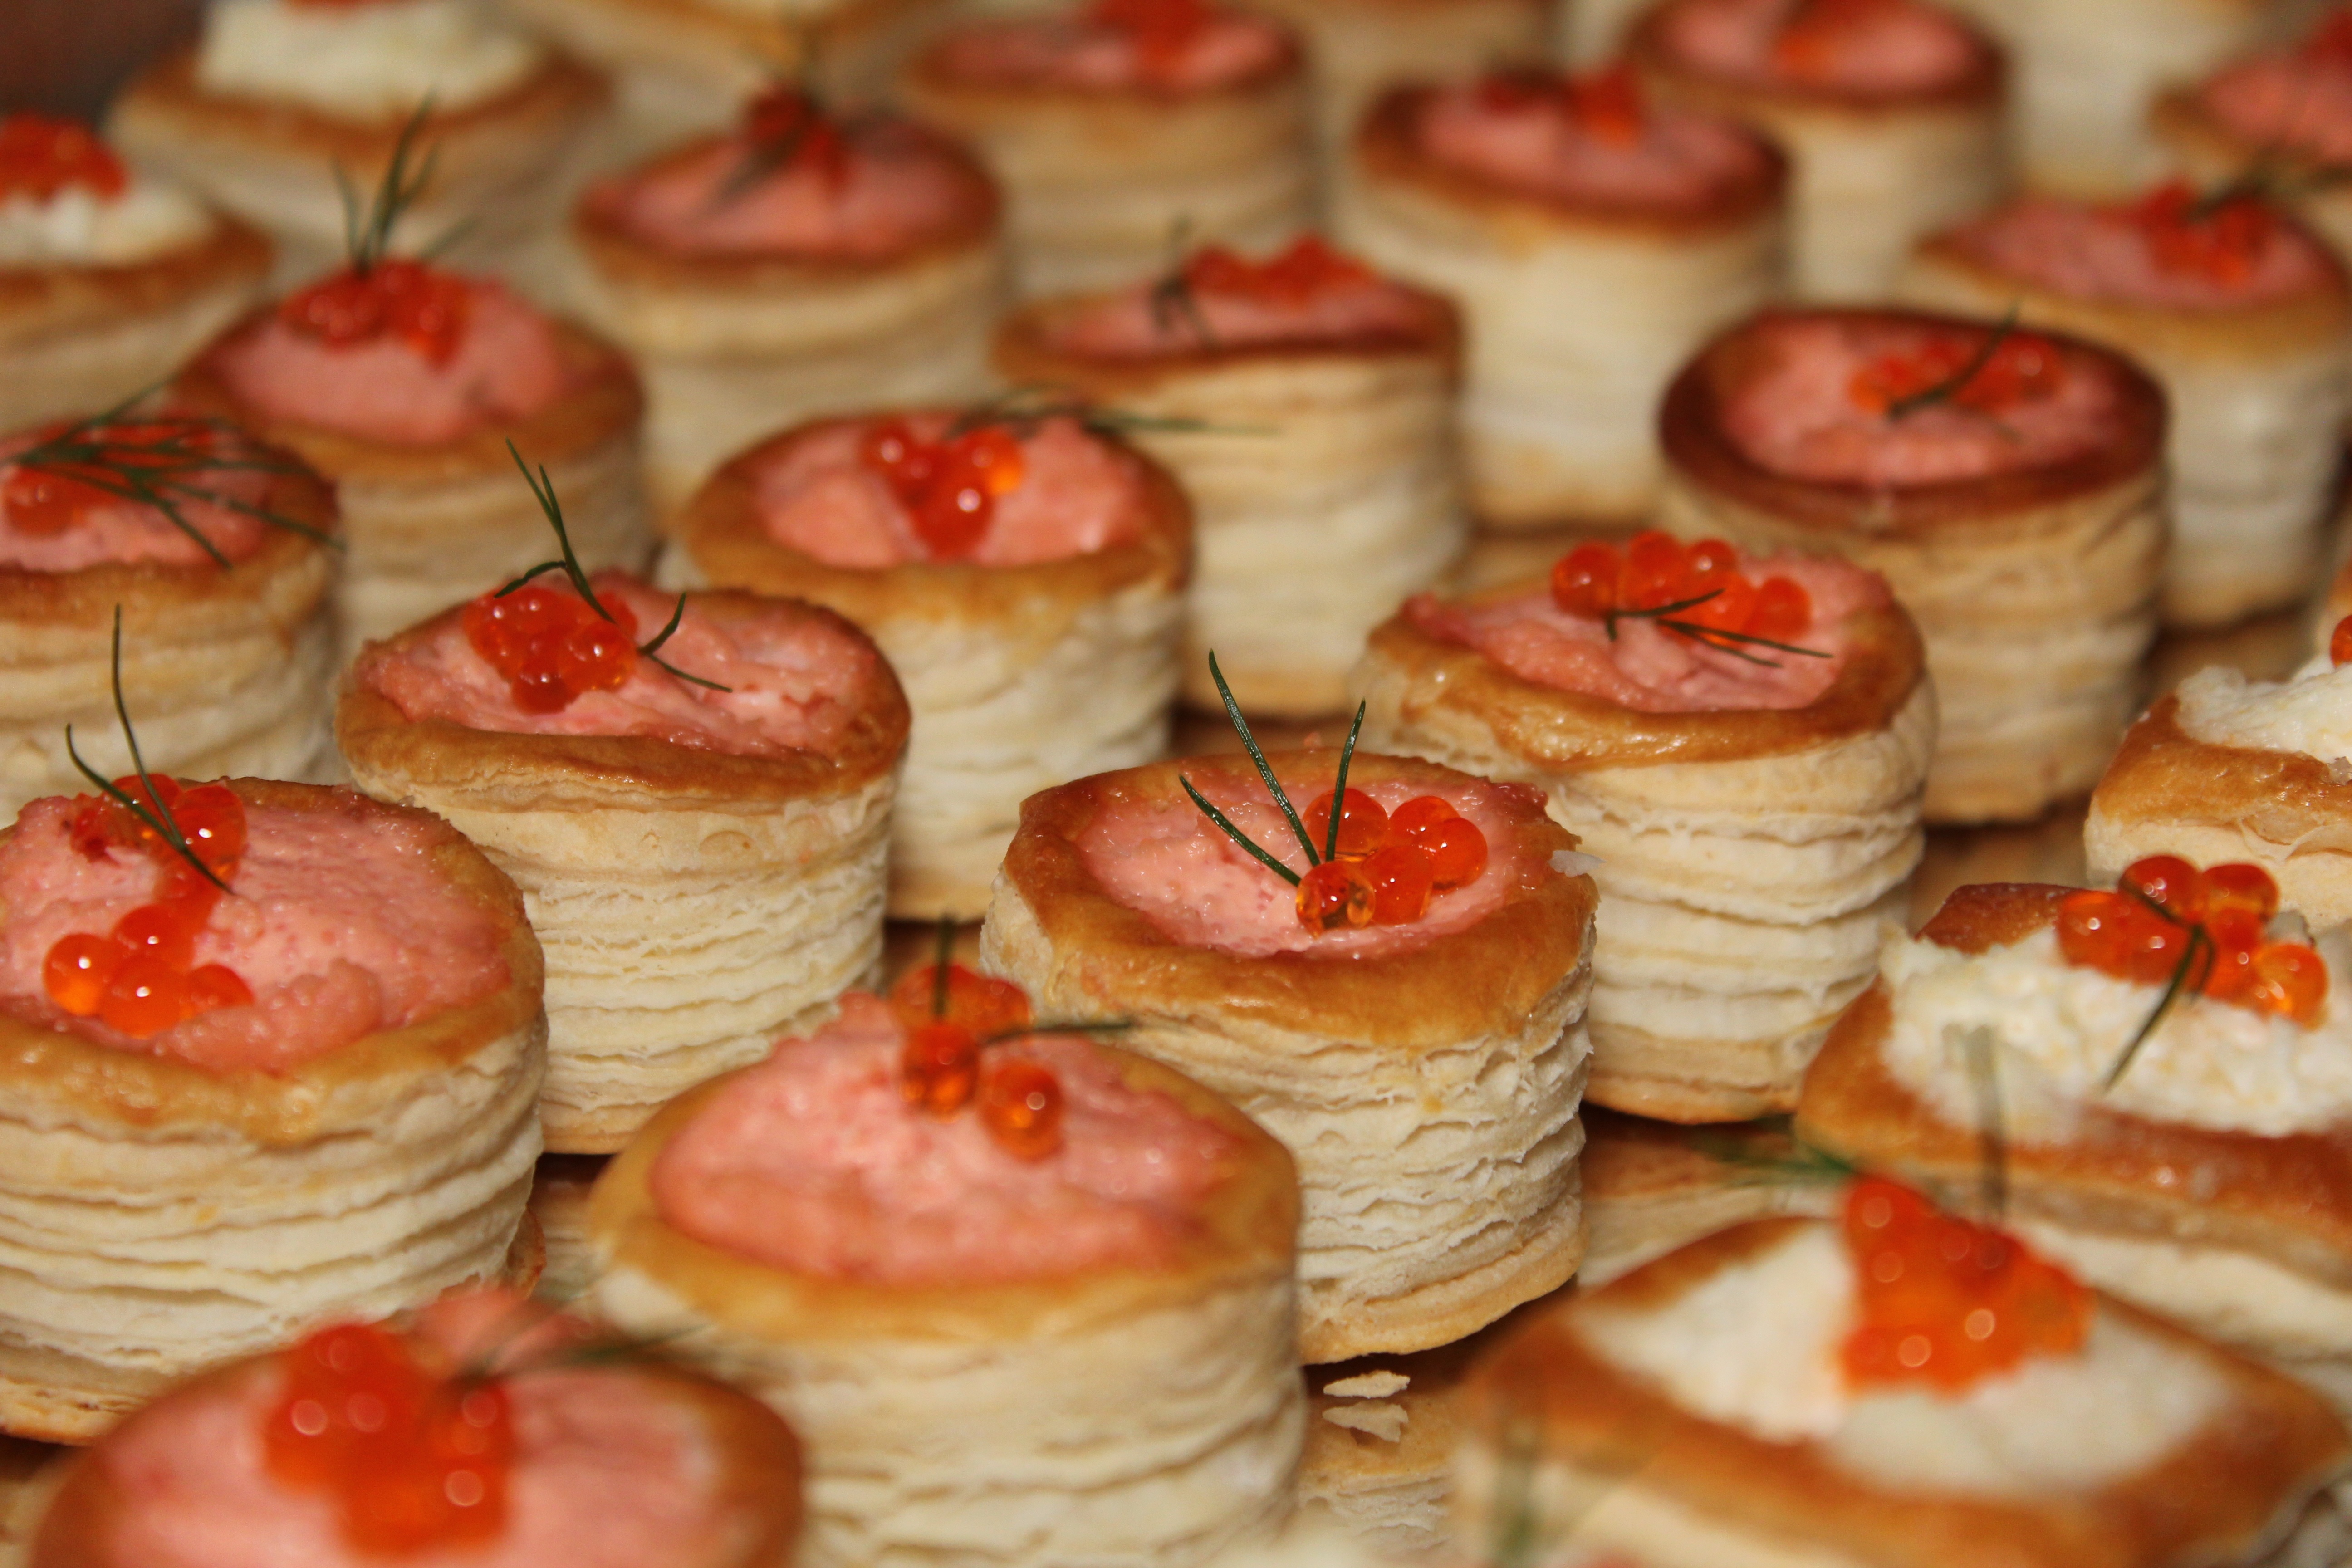
dish, meal, food, produce, breakfast, baking, dessert, meat, cuisine, buffet, strawberry, canape, strawberries, slider, baked goods, bruschetta, danish pastry, hors d oeuvre, cold buffet, stuffed puff pastry